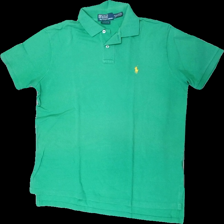
View: front
Type: Shirt
Category: Men
Brand: Polo
Colors: Green
Material: 100% cotton
Pattern: Logo print
Cut: Regular, Cropped
Size: L
Season: All
Stains: Minor
Price range: 50-100
Recommended usage: Reuse
Comment: Slightly yellow around collar